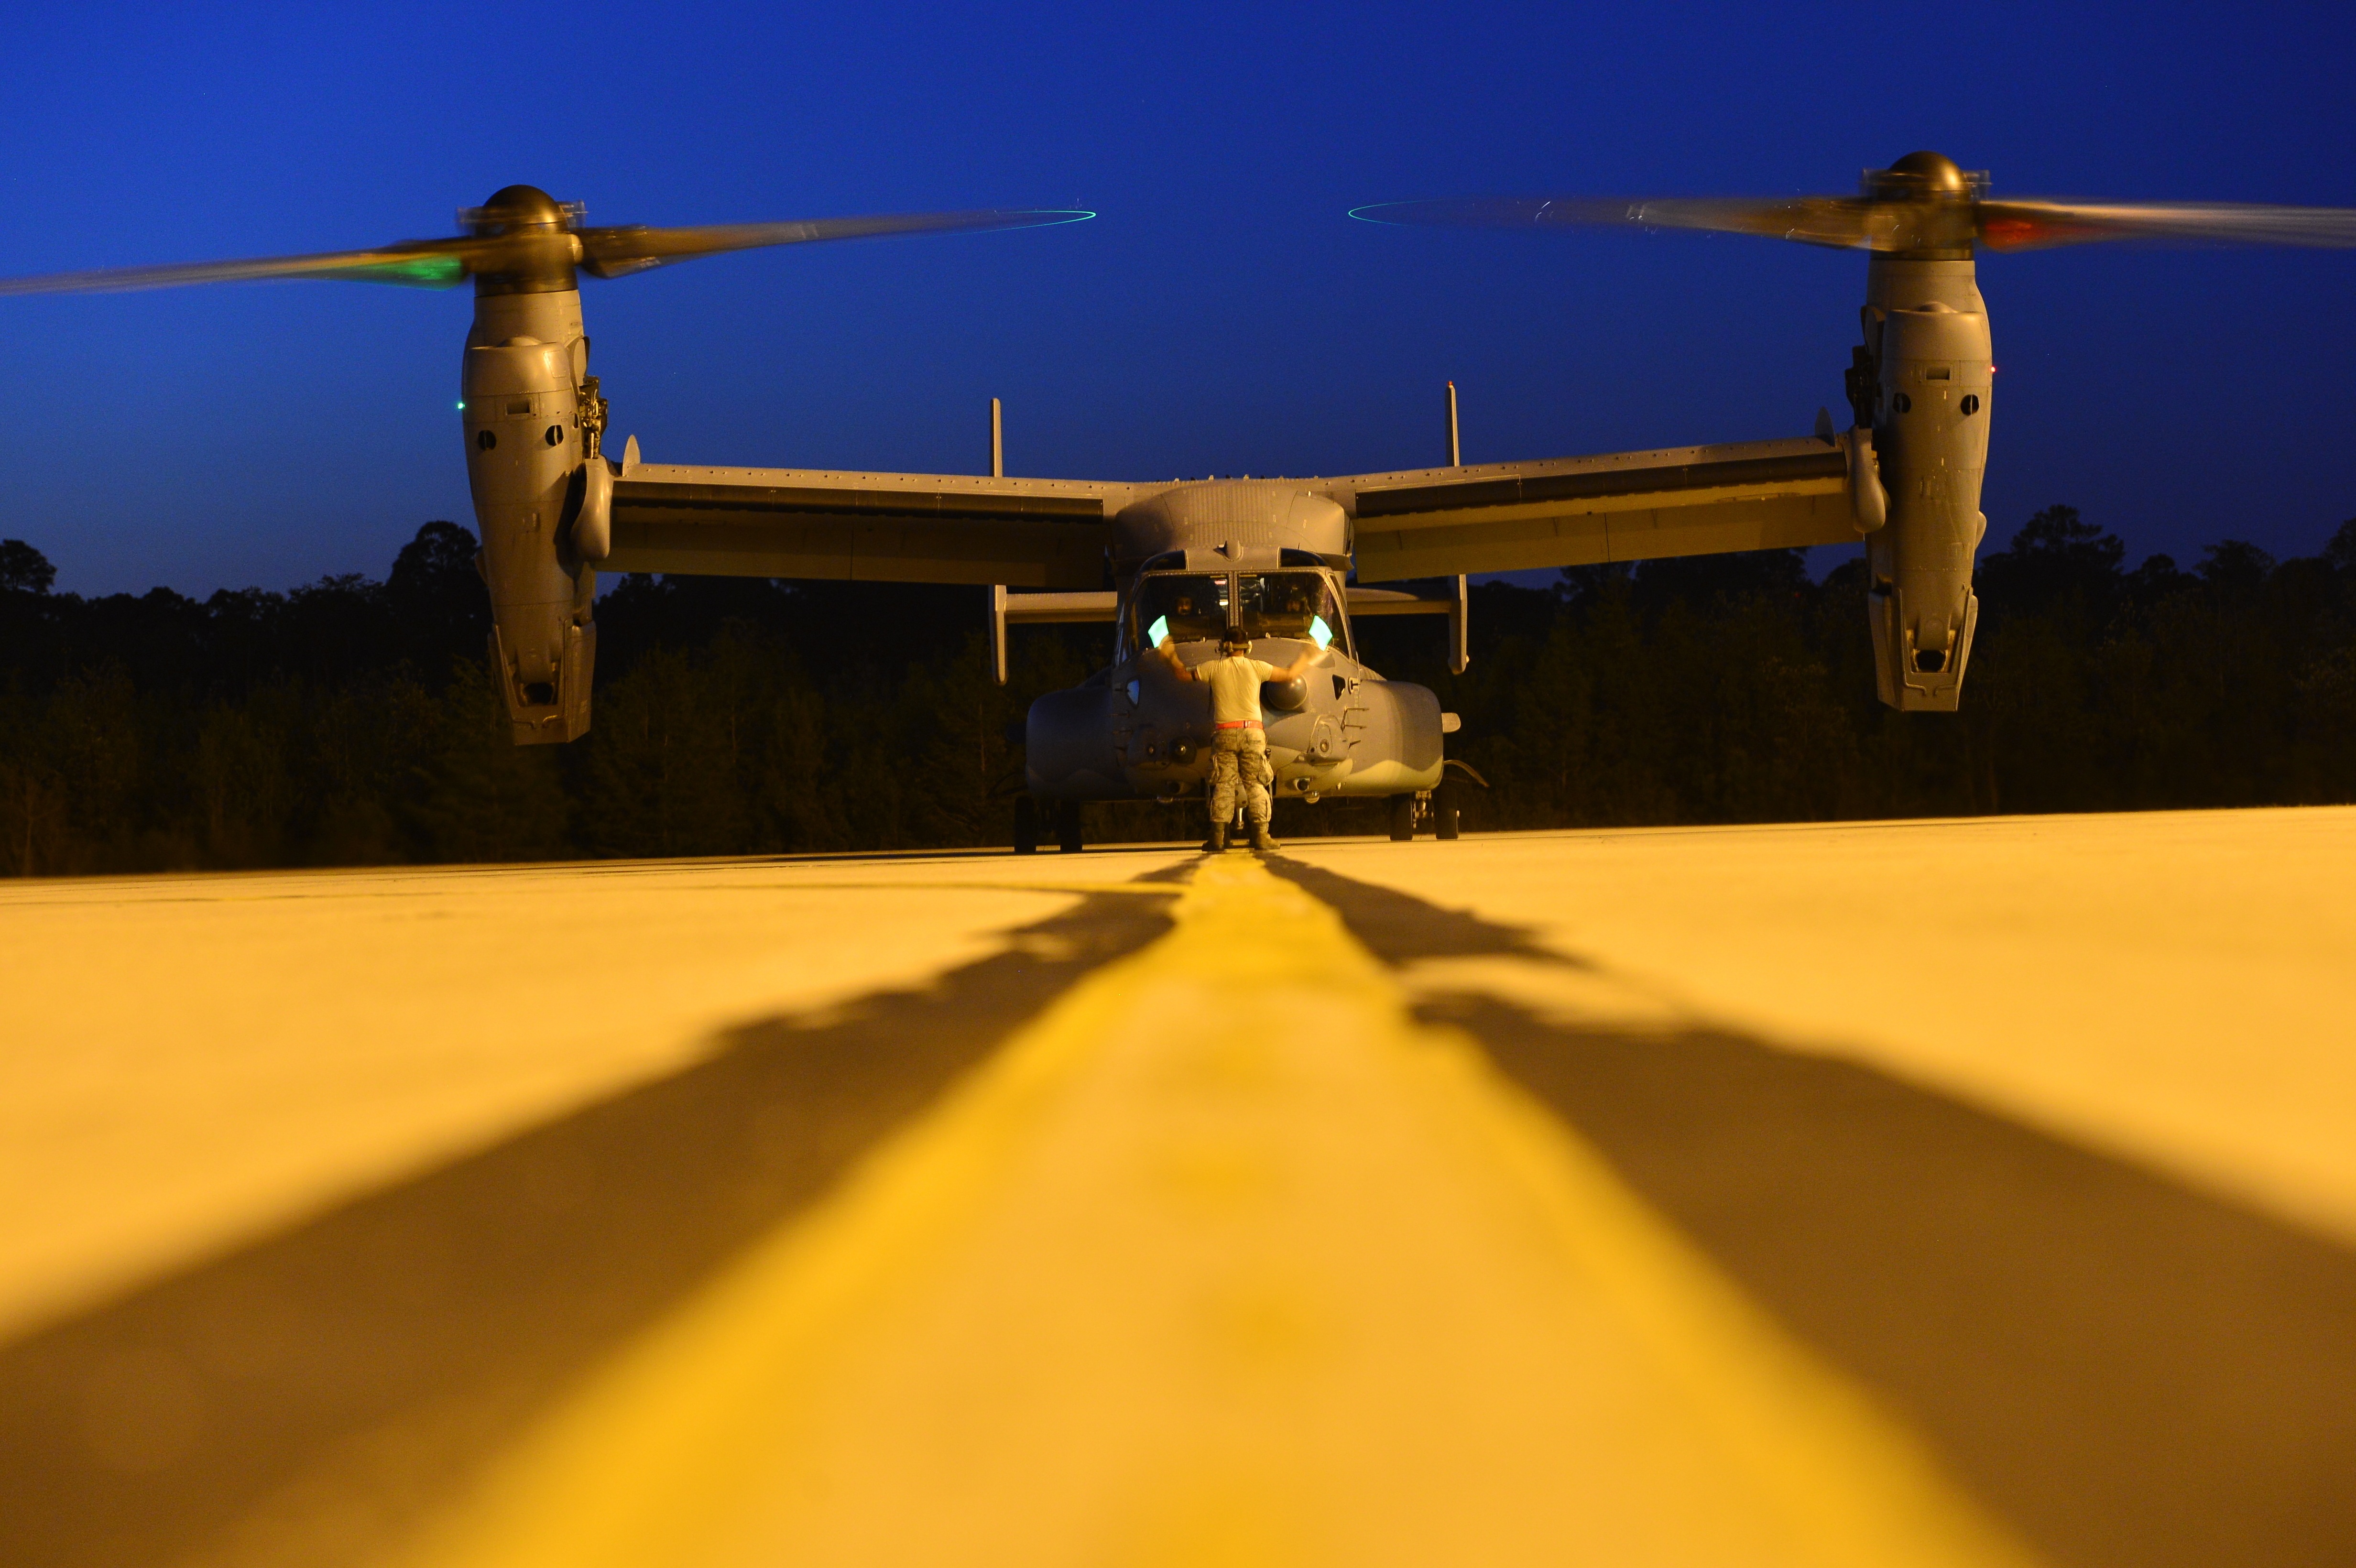
wing, airplane, aircraft, vehicle, aviation, flight, helicopter, shadows, gliding, osprey, screenshot, flight line, taxiing, atmosphere of earth, ground crew, military plane